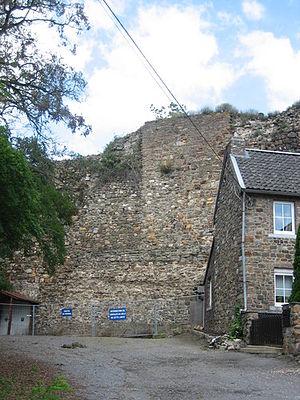
Cette page regroupe l'ensemble du patrimoine immobilier classé de la commune belge de Dalhem.
Le comté de Dalhem est un petit État sous l'Ancien Régime, situé entre Liège et Maastricht, dans la région du Pays de Herve. Scindé en 1661, il a définitivement disparu en 1785.